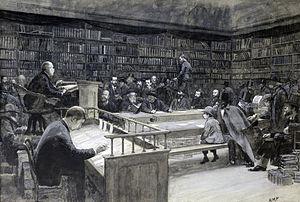
Sotheby’s est une multinationale américaine d'origine britannique de vente aux enchères d’œuvres d’art et d'objets de collection basée à New York.